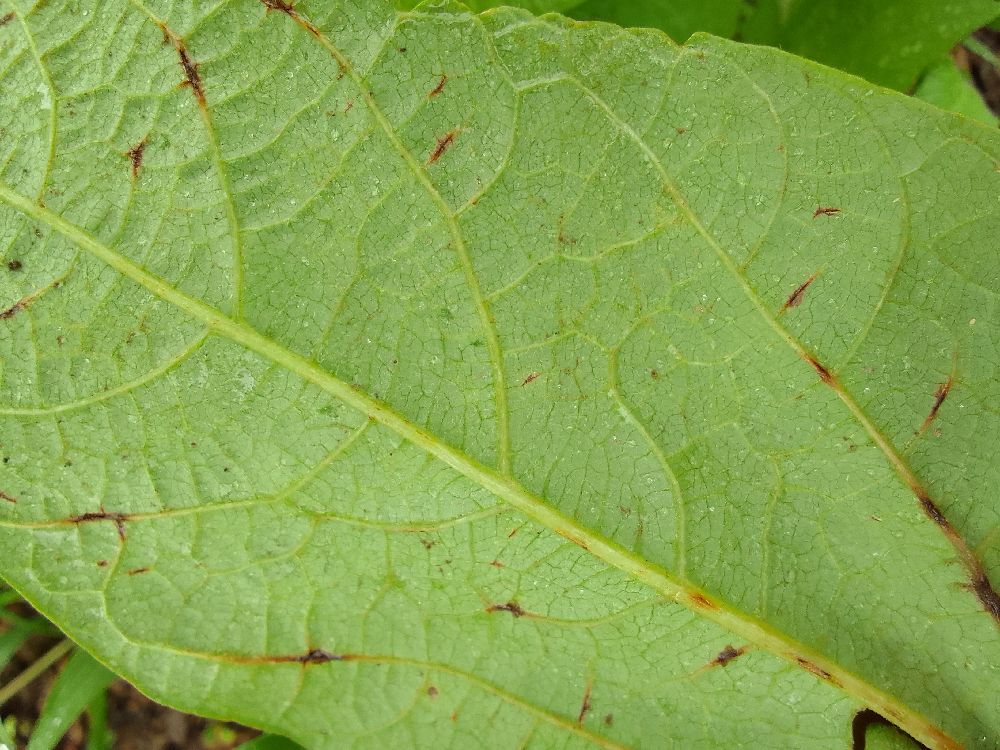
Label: anthracnose